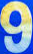
Number: 9